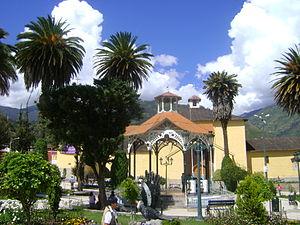
La cathédrale Notre-Dame-du-Rosaire d'Abancay est la cathédrale du diocèse d'Abancay au sud-est du Pérou dans une province montagneuse de la région d'Apurímac. Elle se trouve dans le centre-ville d'Abancay et donne sur la place d'Armes, place principale de la ville. La cathédrale est dédiée à la Vierge Marie sous le vocable de Notre-Dame du Rosaire.